No. 486 Squadron RNZAF

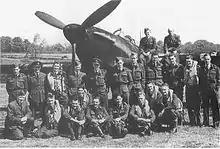
Hurricane night fighter pilots of the squadron at RAF Wittering in 1942

No. 486 Squadron was formed on 3 March 1942 at RAF Kirton in Lindsey, Lincolnshire, and was the second New Zealand squadron in Fighter Command. The squadron's motto, in Māori, the indigenous language of New Zealand, was "Hiwa hau Maka", or "Beware of the Wild Winds" in English. A kea volant was selected as its badge.